Finn Juhl

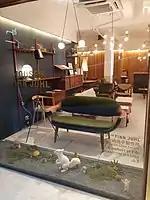

Juhl died on 17 May 1989 and was buried in Copenhagen's Assistens Cemetery.